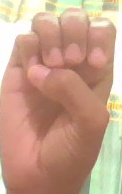
ASL sign: E